Huff-Daland XHB-1

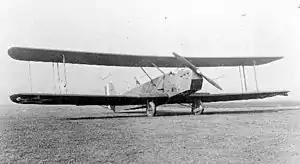

The Huff-Daland XHB-1 "Cyclops" was a 1920s American prototype heavy bomber designed and built by the Huff-Daland company.